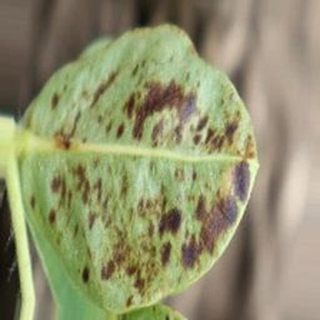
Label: groundnut_rust